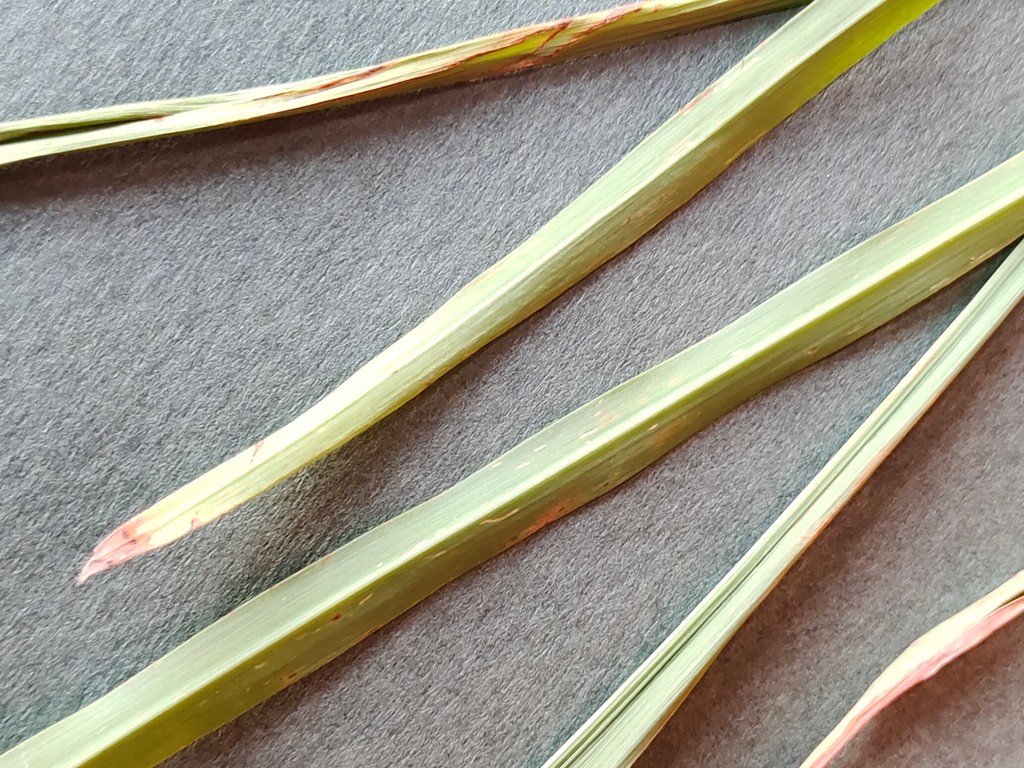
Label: Unhealthy